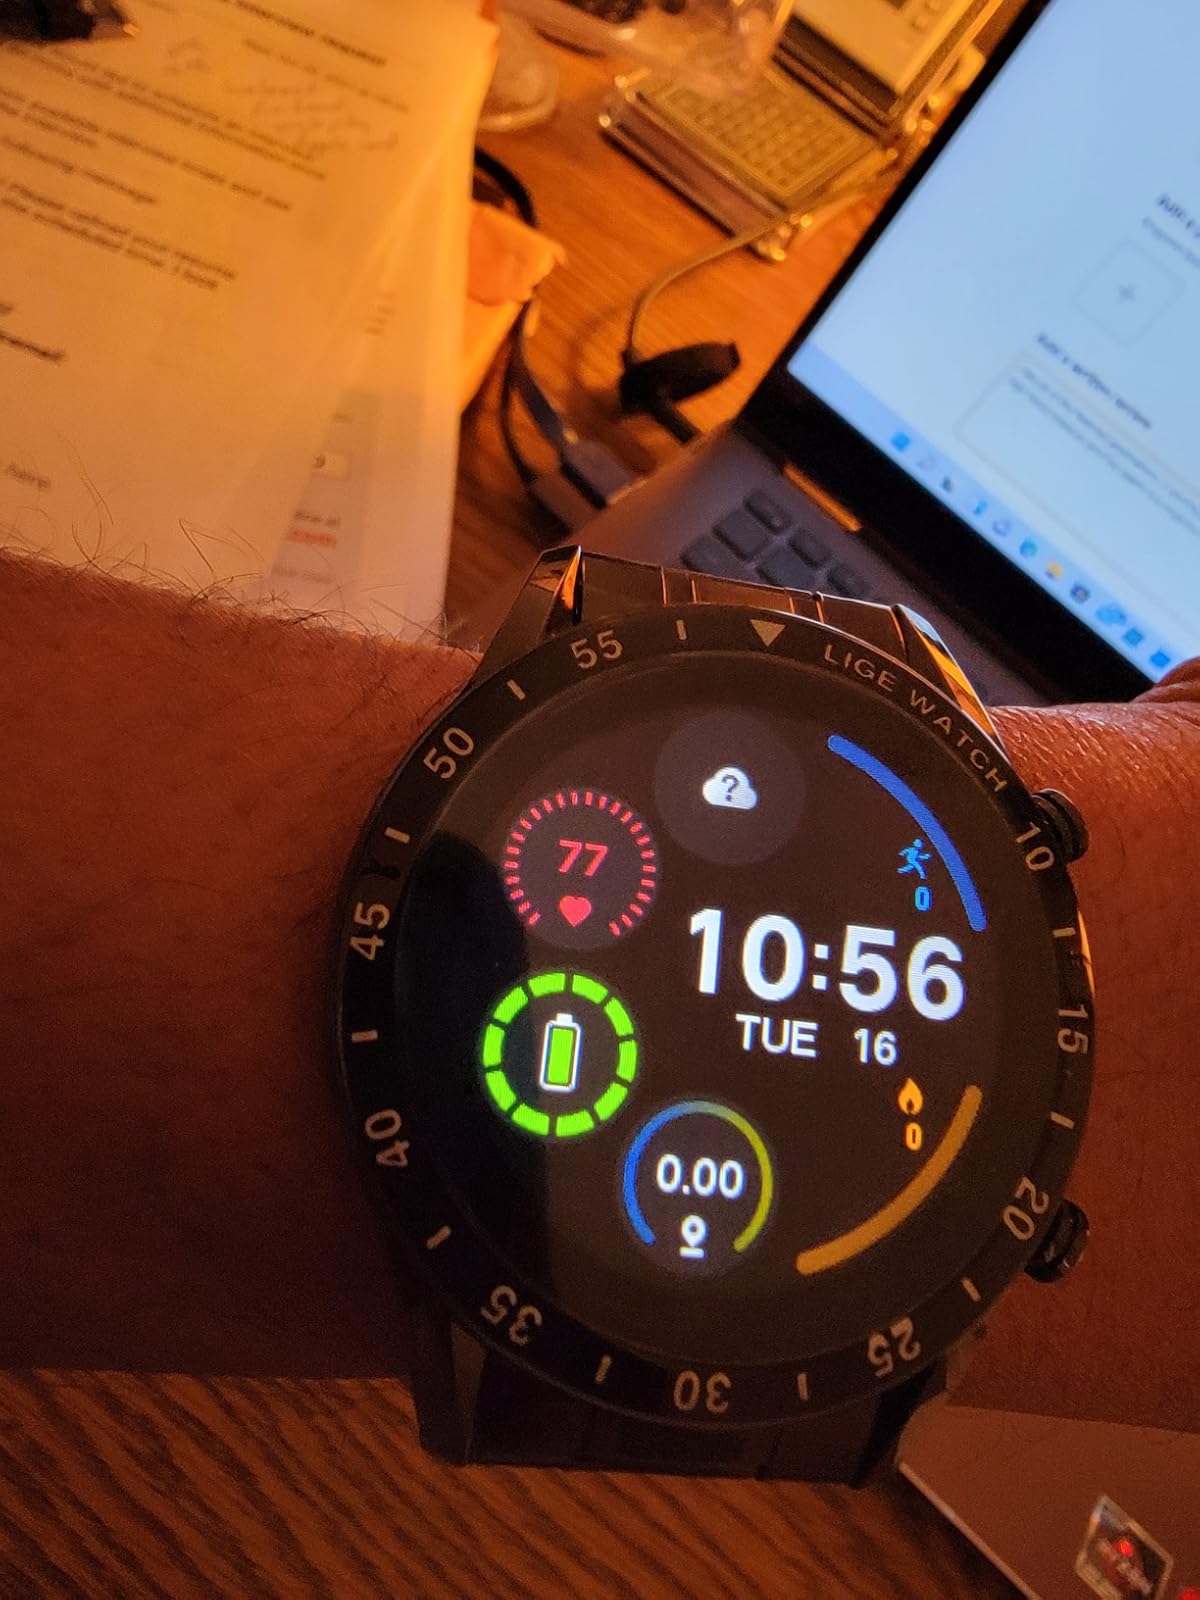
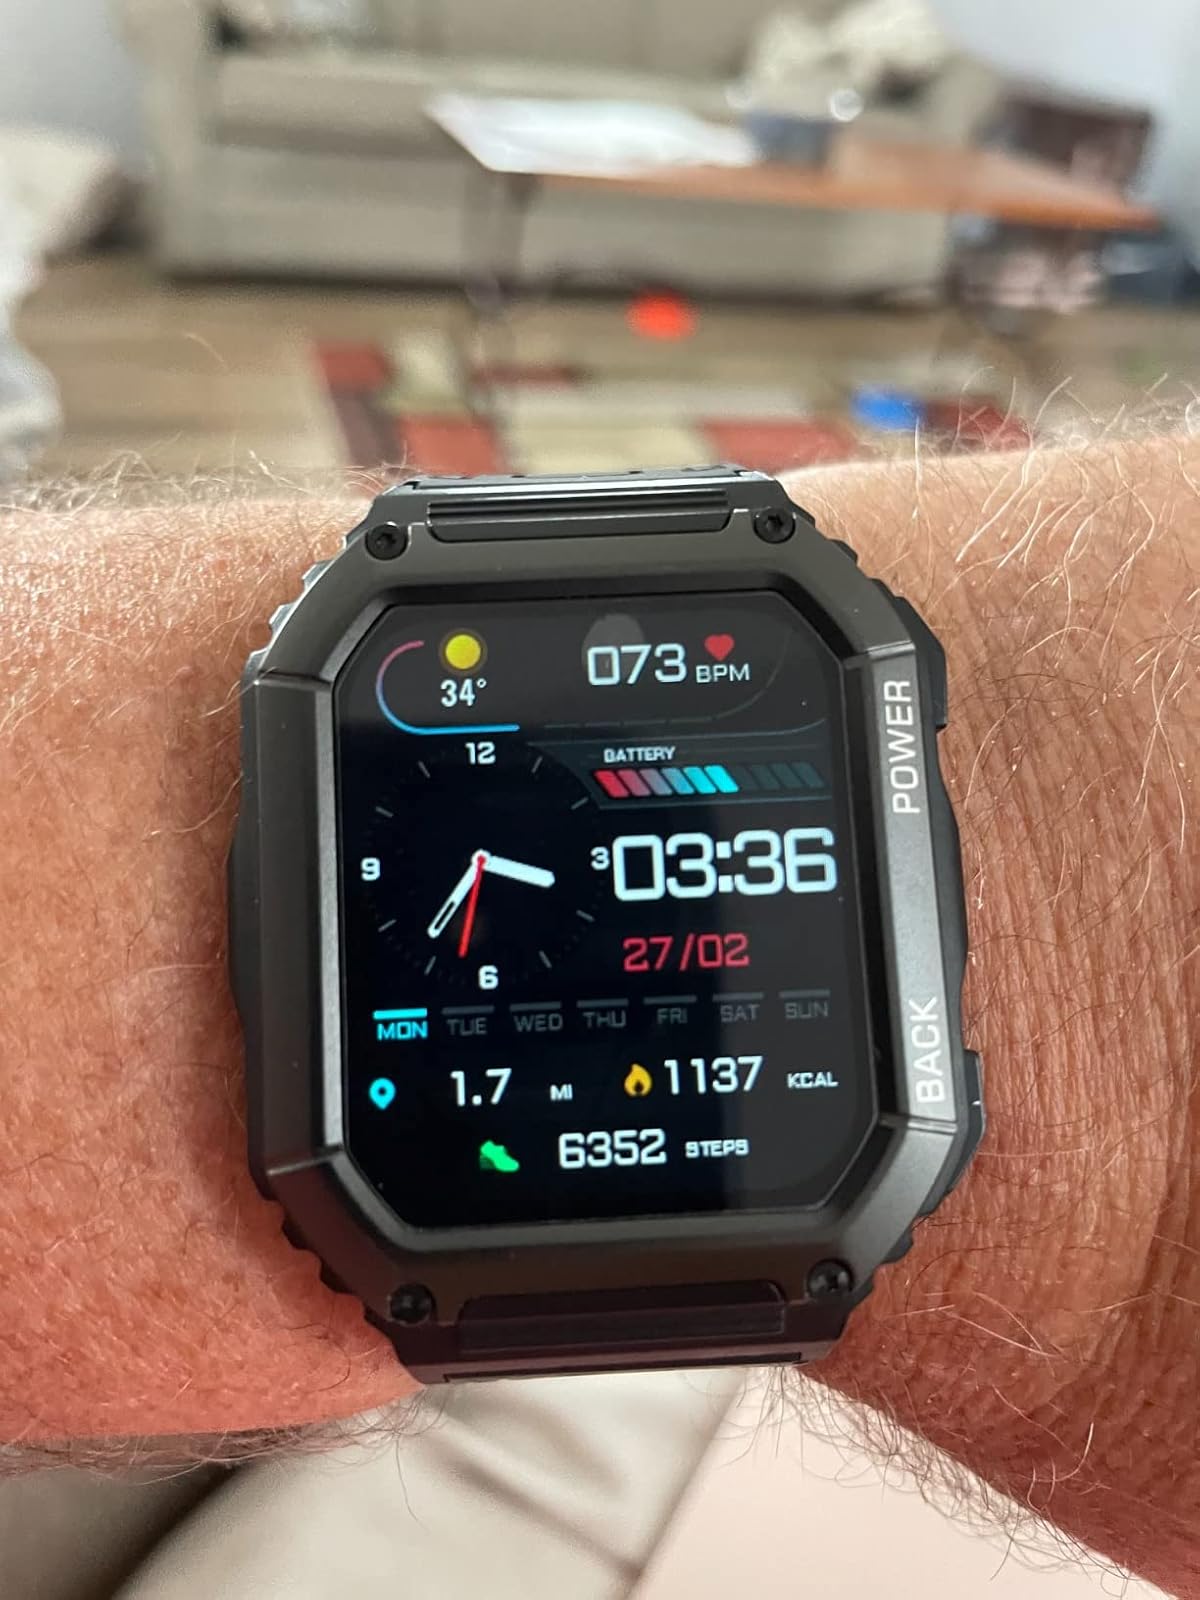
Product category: smartwatch
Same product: no